Mayberry R.F.D.

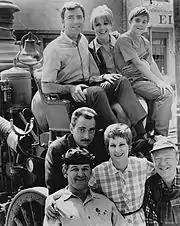
The cast of the third and final season of "Mayberry R.F.D.", 1970. Back row, L-R: Ken Berry, Arlene Golonka, Buddy Foster. Front: George Lindsey (in hat), Jack Dodson, Alice Ghostley and Paul Hartman

The final episode of "The Andy Griffith Show" was titled "Mayberry R.F.D." and added an Italian-American family to the Sam Jones homestead. The producers chose to forgo a big overhaul and instead stuck with the winning premise of a widower, his son and the matronly Aunt Bee. Therefore, the series was much the same as "The Andy Griffith Show", without Andy Taylor and son Opie.